Small Business Jobs Act of 2010

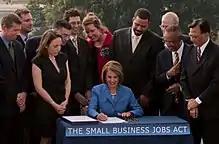
Speaker of the House Nancy Pelosi signing the bill after it passed in the House September 23, 2010

The Small Business Jobs Act of 2010 is a federal law passed by the 111th United States Congress and signed into law by President Barack Obama on September 27, 2010. The law authorizes the creation of the Small Business Lending Fund Program administered by the Treasury Department to make capital investments in eligible institutions, in order to increase the availability of credit for small businesses.